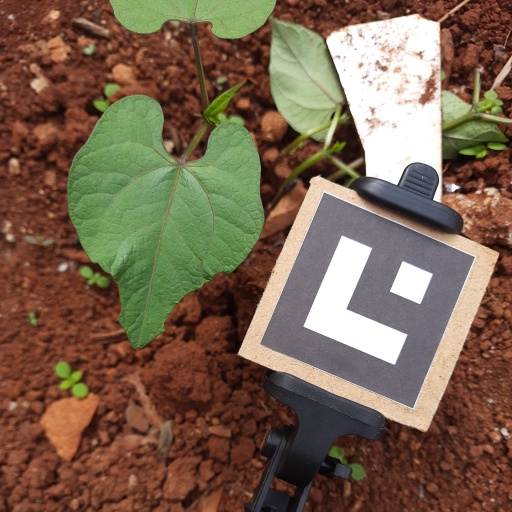
Observations: wavy surface, eating holes in the edge, under sunlight